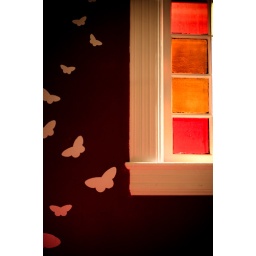
up the stairs, in the corner....my favorite window in the house